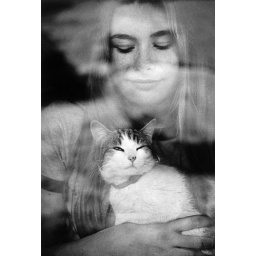
Girl holding cat in window